Montignac-Charente

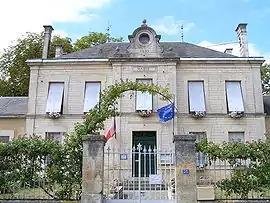
Town hall

Montignac-Charente is a former commune in the Charente department in southwestern France. It was merged with Vars to form La Boixe on 1 January 2025.